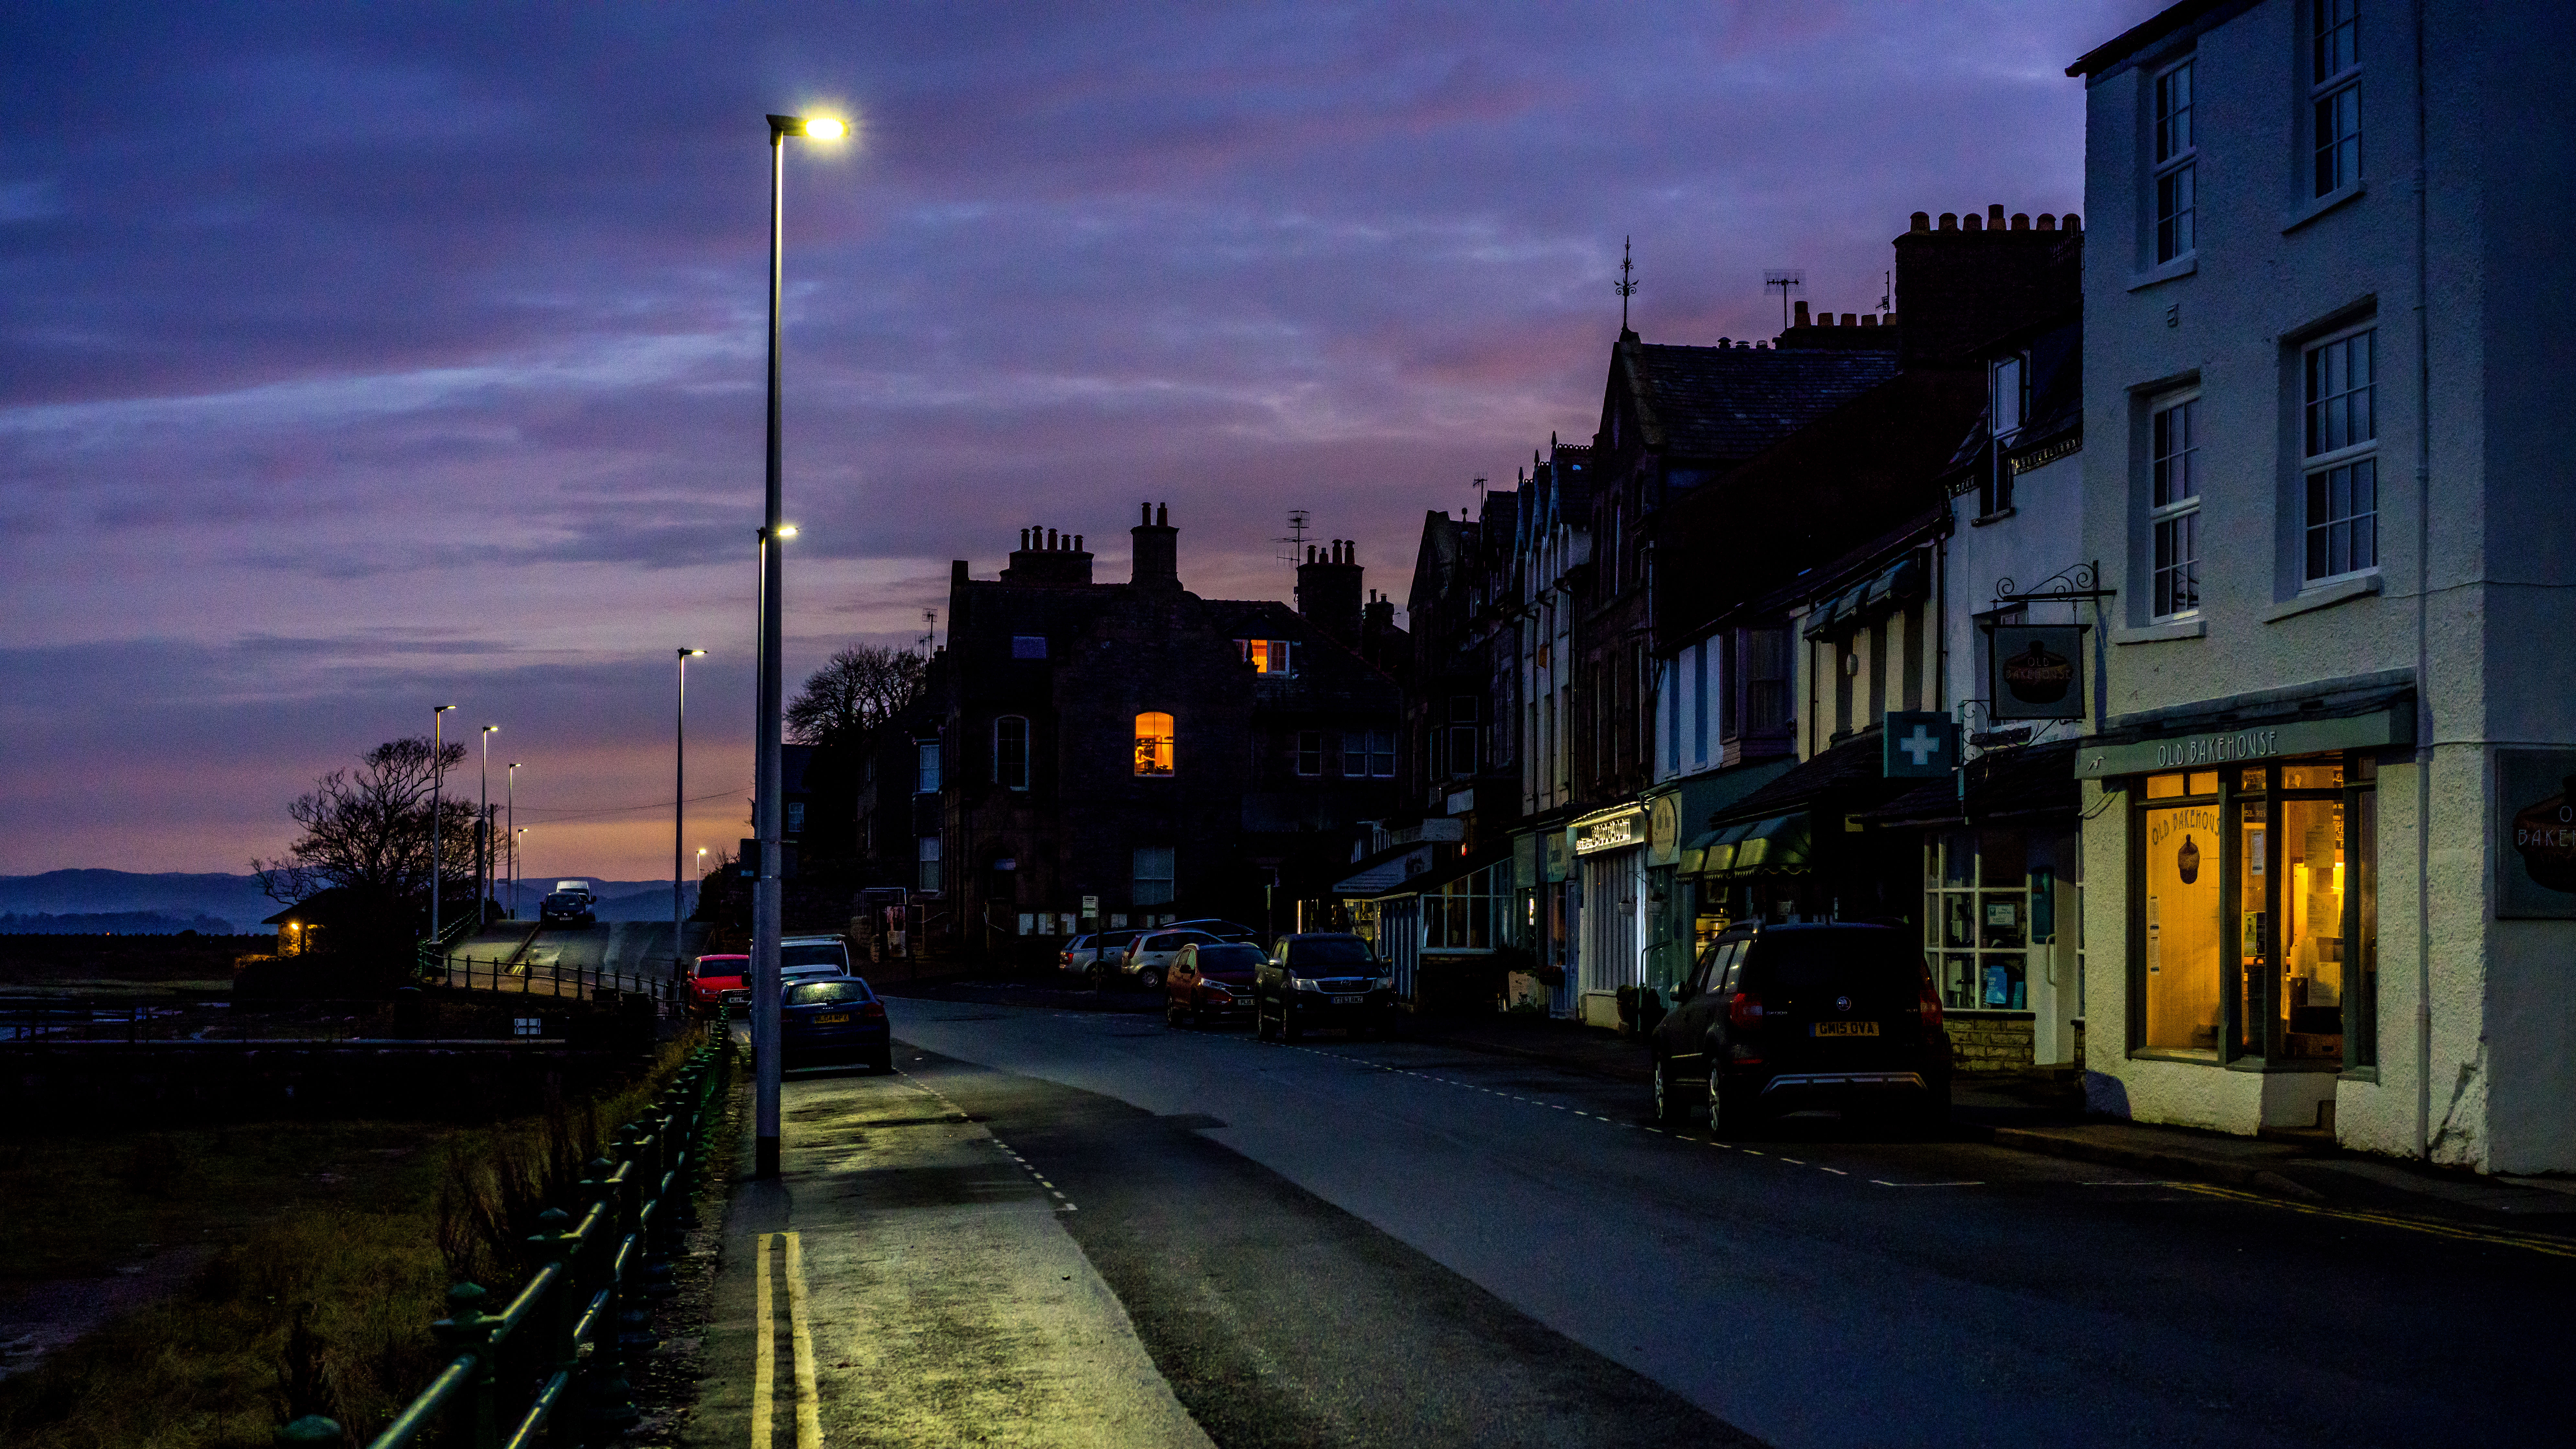
tree, cloud, sky, sunset, road, street, car, night, photography, house, morning, town, dawn, city, atmosphere, cityscape, downtown, dark, dusk, evening, darkness, street light, lane, lighting, photos, cumbria, streetphotography, nightphotography, arnside, southlakes, cool image, shops, infrastructure, cars, light fixture, i, midnight, urban area, residential area